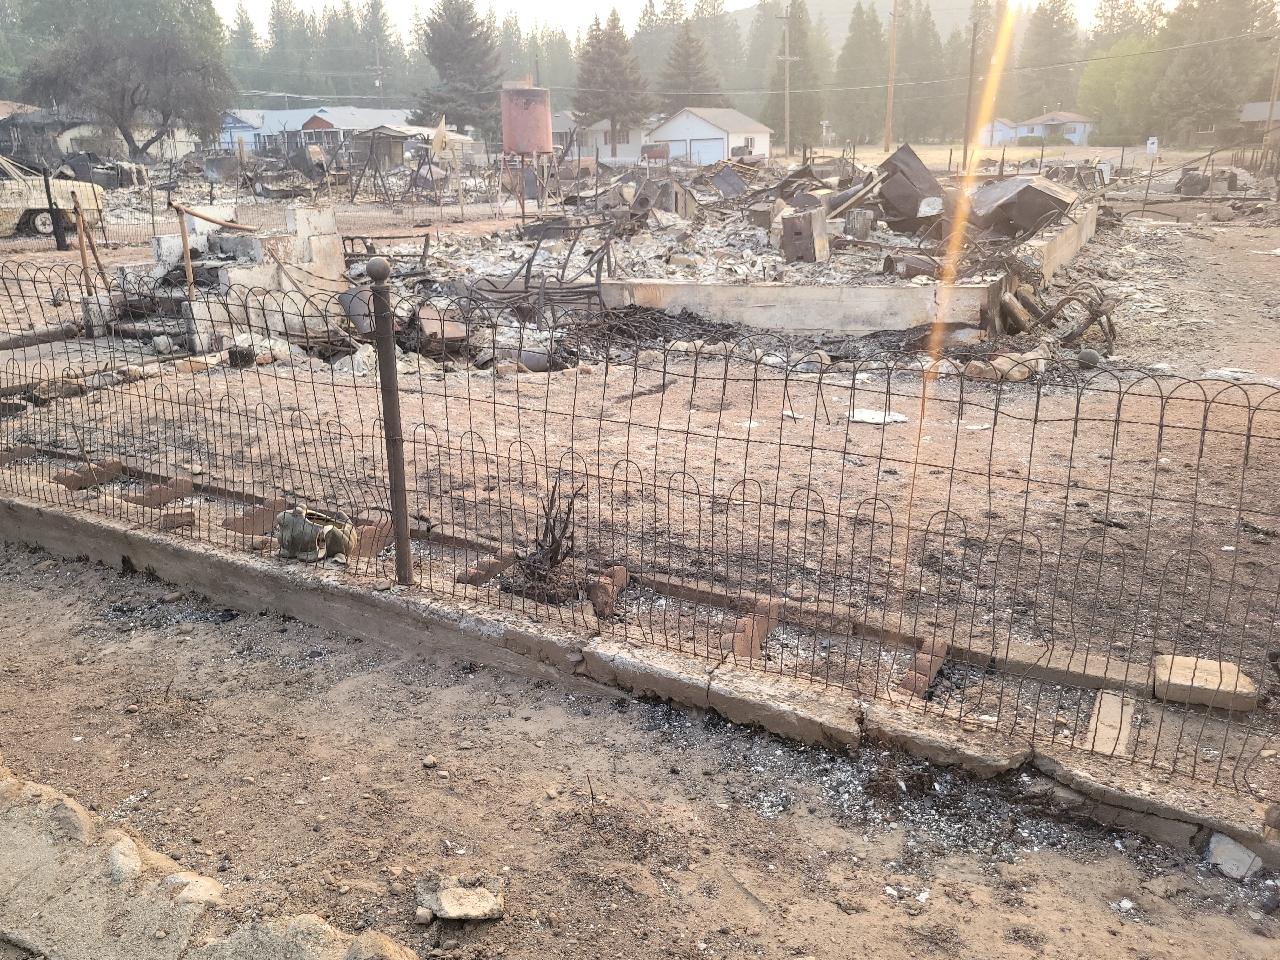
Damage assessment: destroyed